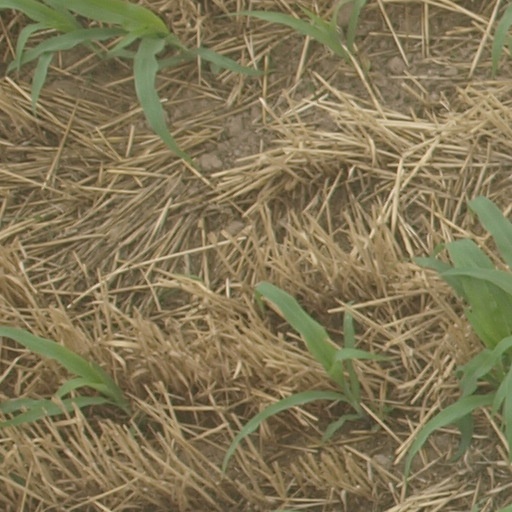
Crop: maize; corn